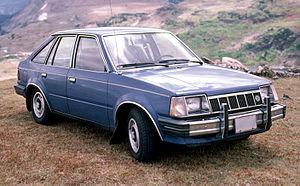
La Mercury Lynx était une voiture compacte produite par la Ford Motor Company pour sa division Mercury entre 1981 et 1987. C'était une version renommée et plus luxueuse de la Ford Escort destinée au marché Nord-Américain. Ce fut la meilleure vente de Mercury jusqu'en 1987, où les ventes s'effondrèrent.